Eduard Grau

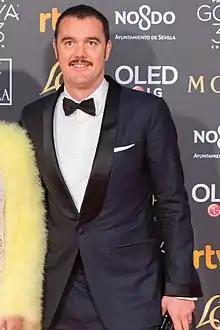
Grau at the 2019 Goya Awards

He is best known for his work on the films "A Single Man" (2009), "Suffragette" (2015), "Gringo" (2018) and his collaborations with director Joel Edgerton (2015 and 2018).